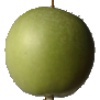
Label: Apple Granny Smith 1